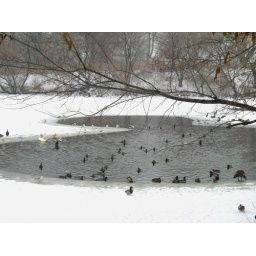
Thought these birds, sitting in the only non-frozen part of the lake, were cute from a distance...